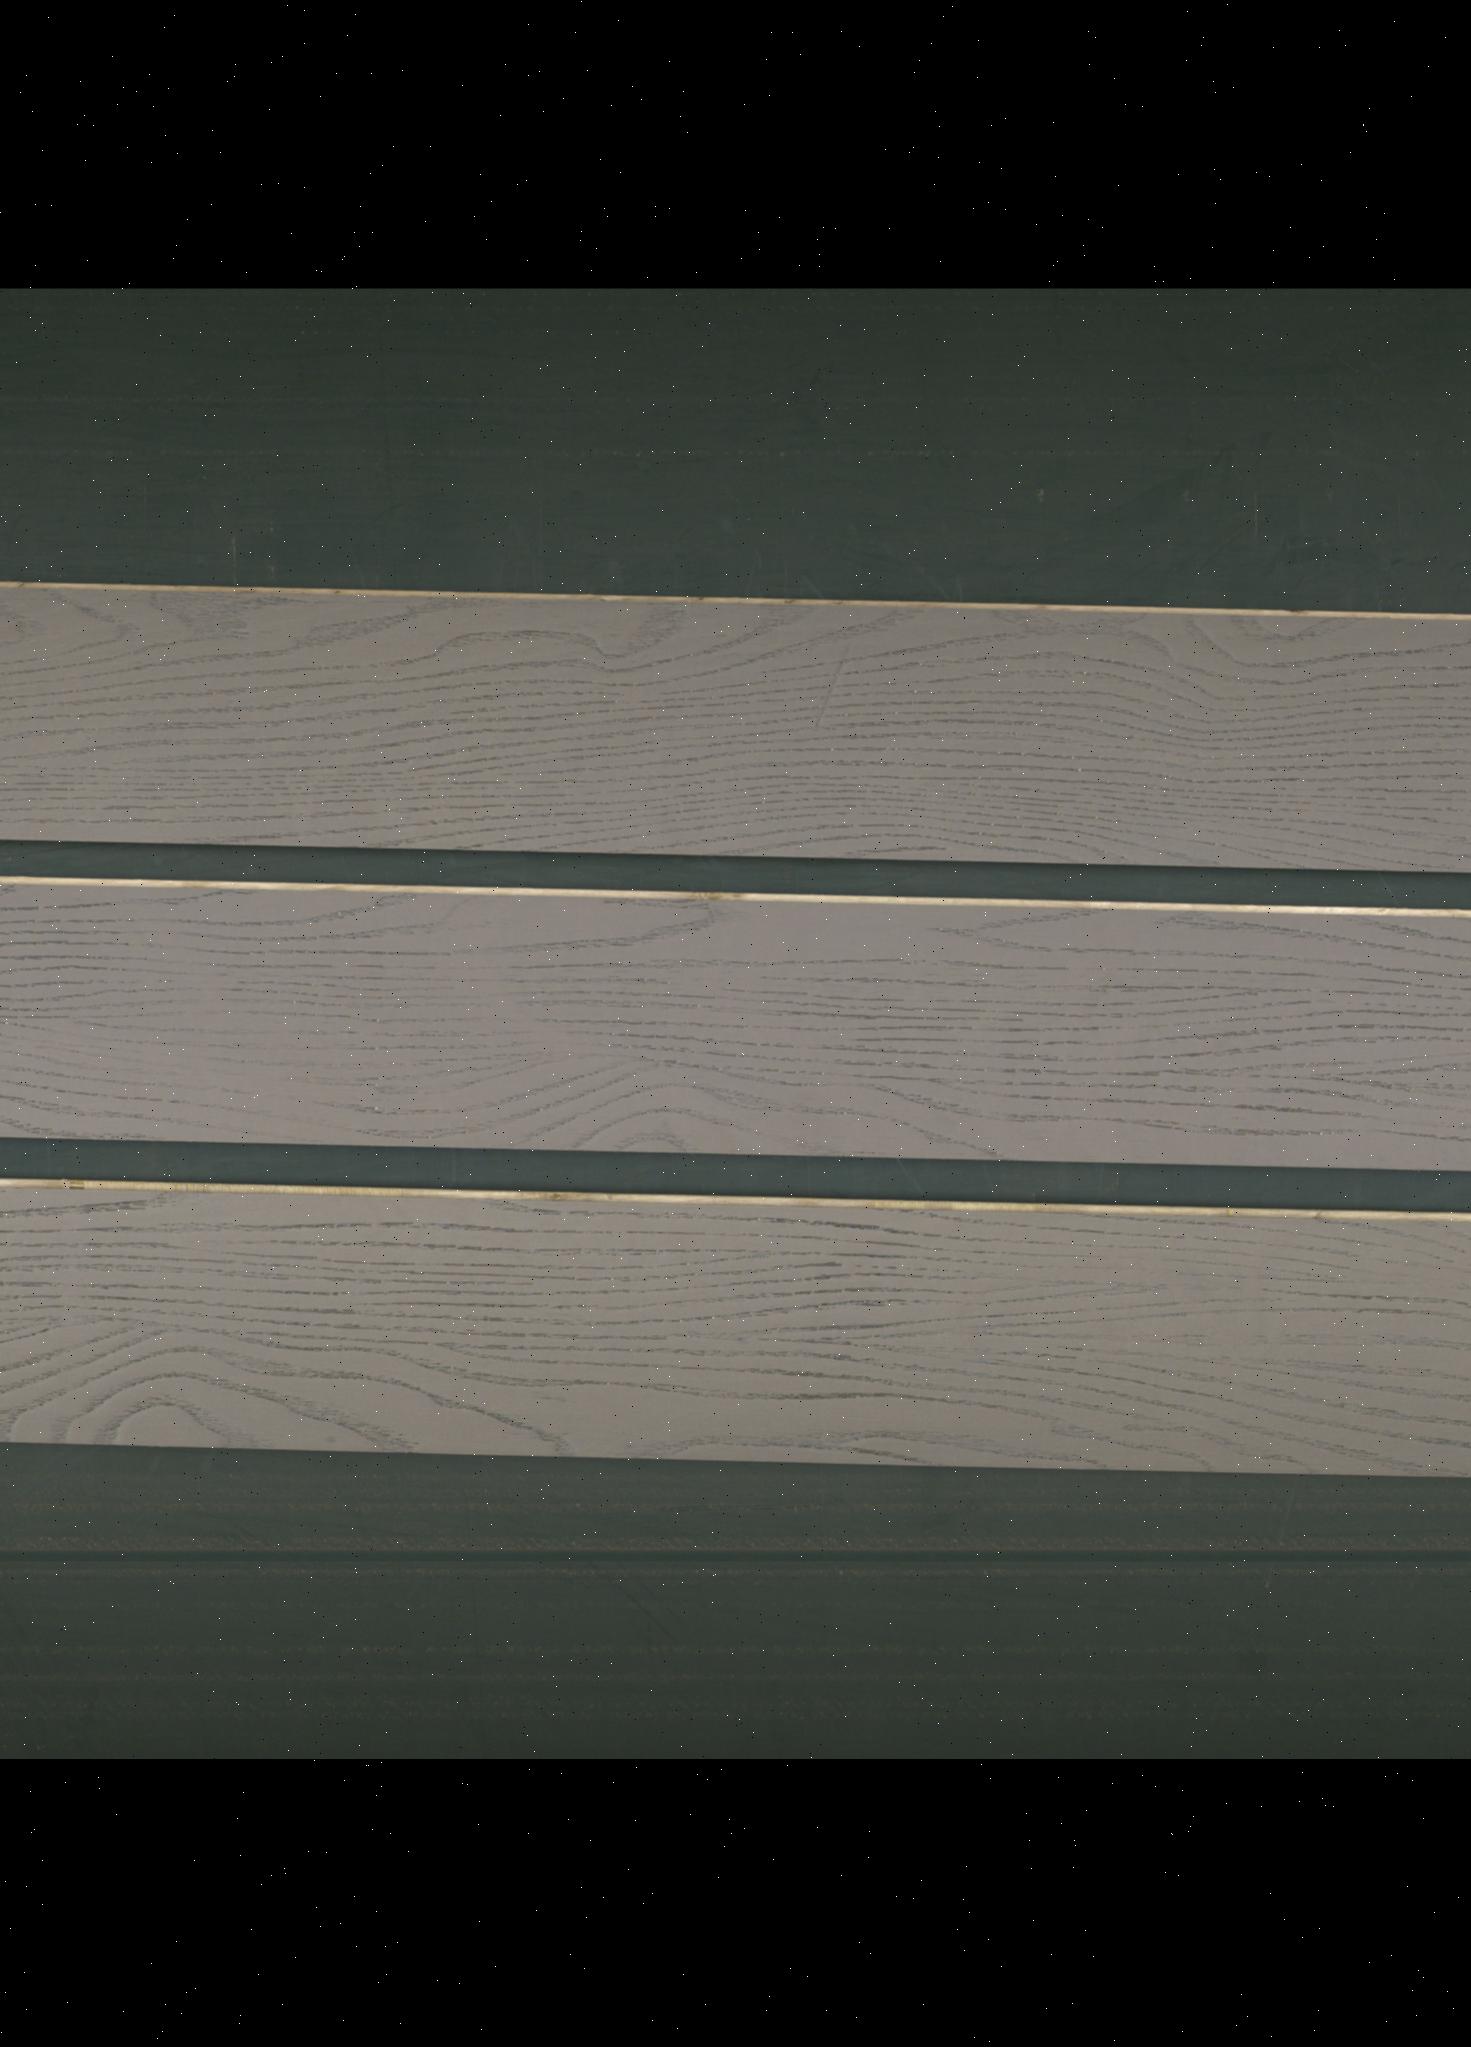
Label: mixers